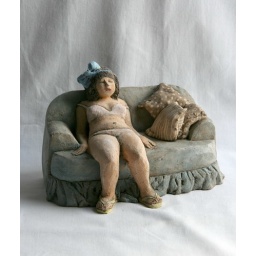
Ceramic sculpture.A figure sitting on a sofa resting in the heat of the day in Tel-Aviv.By Israeli sculptress Rachel London Katz.